Lacobriga

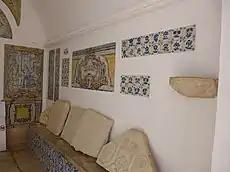
Roman Epigrafia do Museu de Lagos

Lacobriga (Laccobriga or Lacóbriga (Lacobrica in Latin)) was an ancient town of Celtic origin, usually identified as the predecessor of the current city of Lagos in Portugal. The nearby Archaeological Site of Monte Molião is also known as Lacobriga.